Piatt Castles

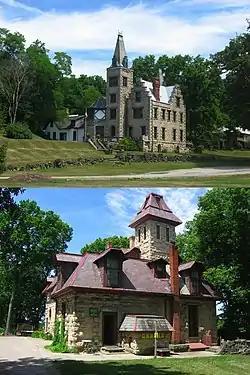
Mac-O-Chee and Mac-A-Cheek castles

The Piatt Castles are two historic houses near West Liberty in Logan County, Ohio. The houses were built by brothers Donn and Abram S. Piatt in the 1860s and 1870s, designed in a Gothic style. The houses are located and east of West Liberty. In 1982, the castles were listed on the National Register of Historic Places.